Jessie Fremont O'Donnell

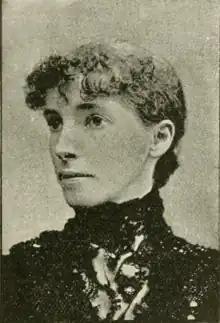
Jessie O'Donnell (1892)

O'Donnell was also a very successful writer of prose. Her story, "A Soul from Pudge's Corners" was first issued serially in the "Ladies' Home Journal". Her series of essays entitled "Horseback Sketches" (New York, 1891) were some of her most successful works. They were written for "Outing" and were issued in that periodical through 1891 and 1892.